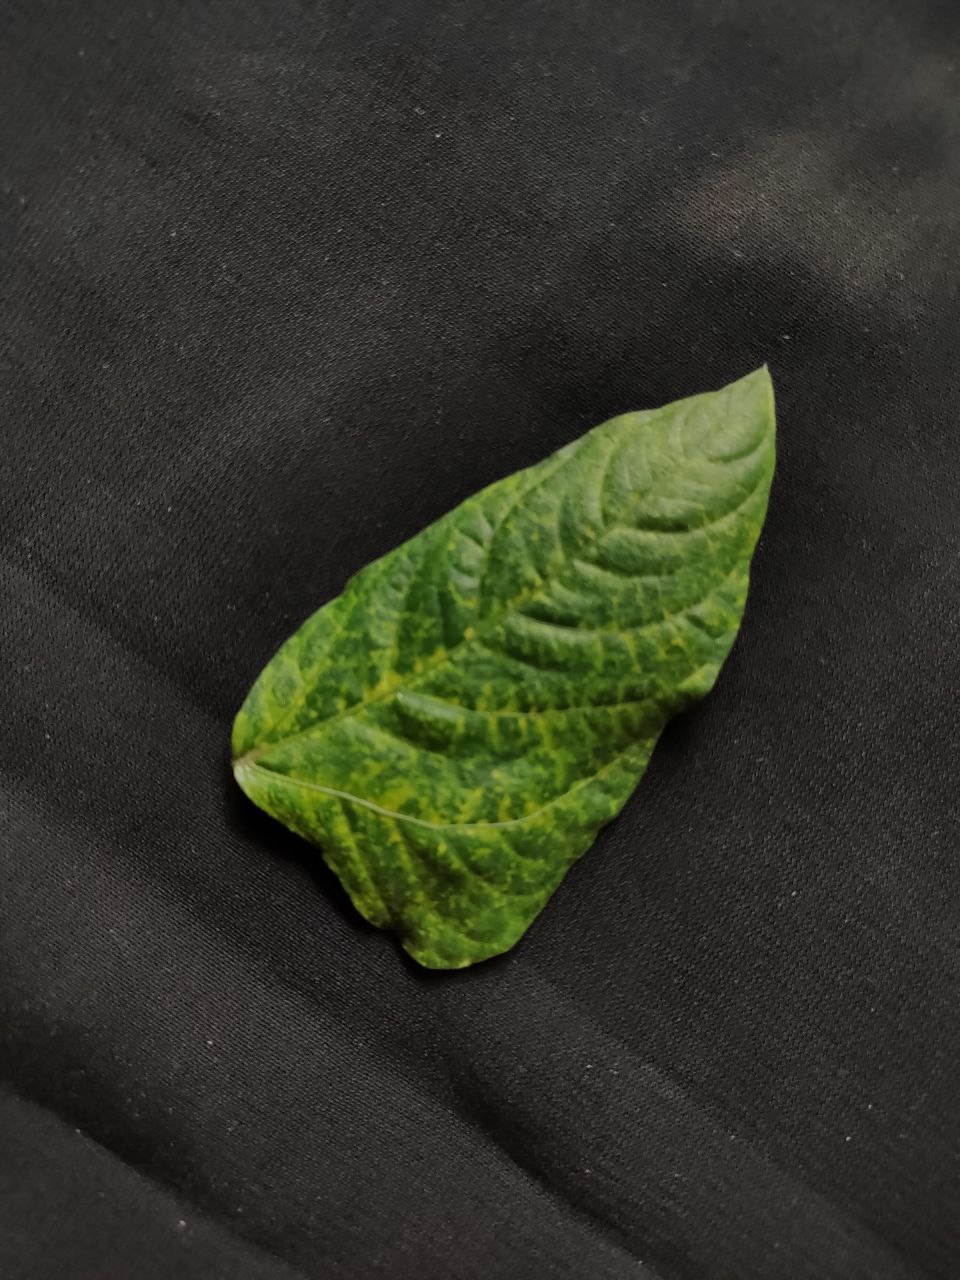
Crop: cowpea
Leaf condition: Mosaic Virus